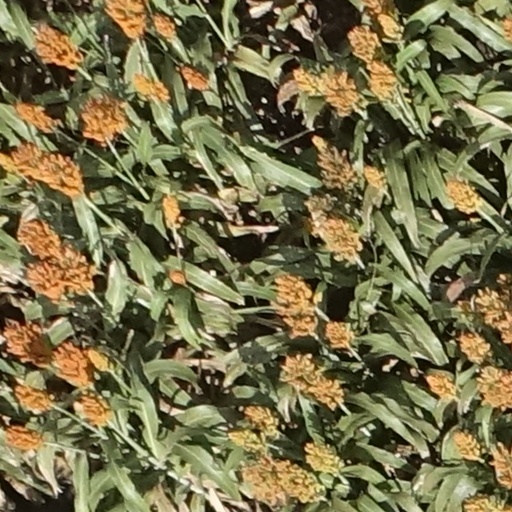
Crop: sorghum